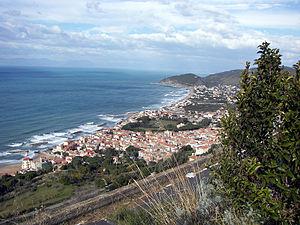
Le Cilento est une région géographique d'Italie située au Sud de la province de Salerne en Campanie, qui est en partie comprise dans le parc national du Cilento et du Val de Diano.